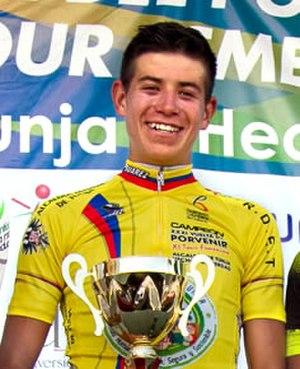
Julián Cardona Tabares est un coureur cycliste colombien des années 2010.